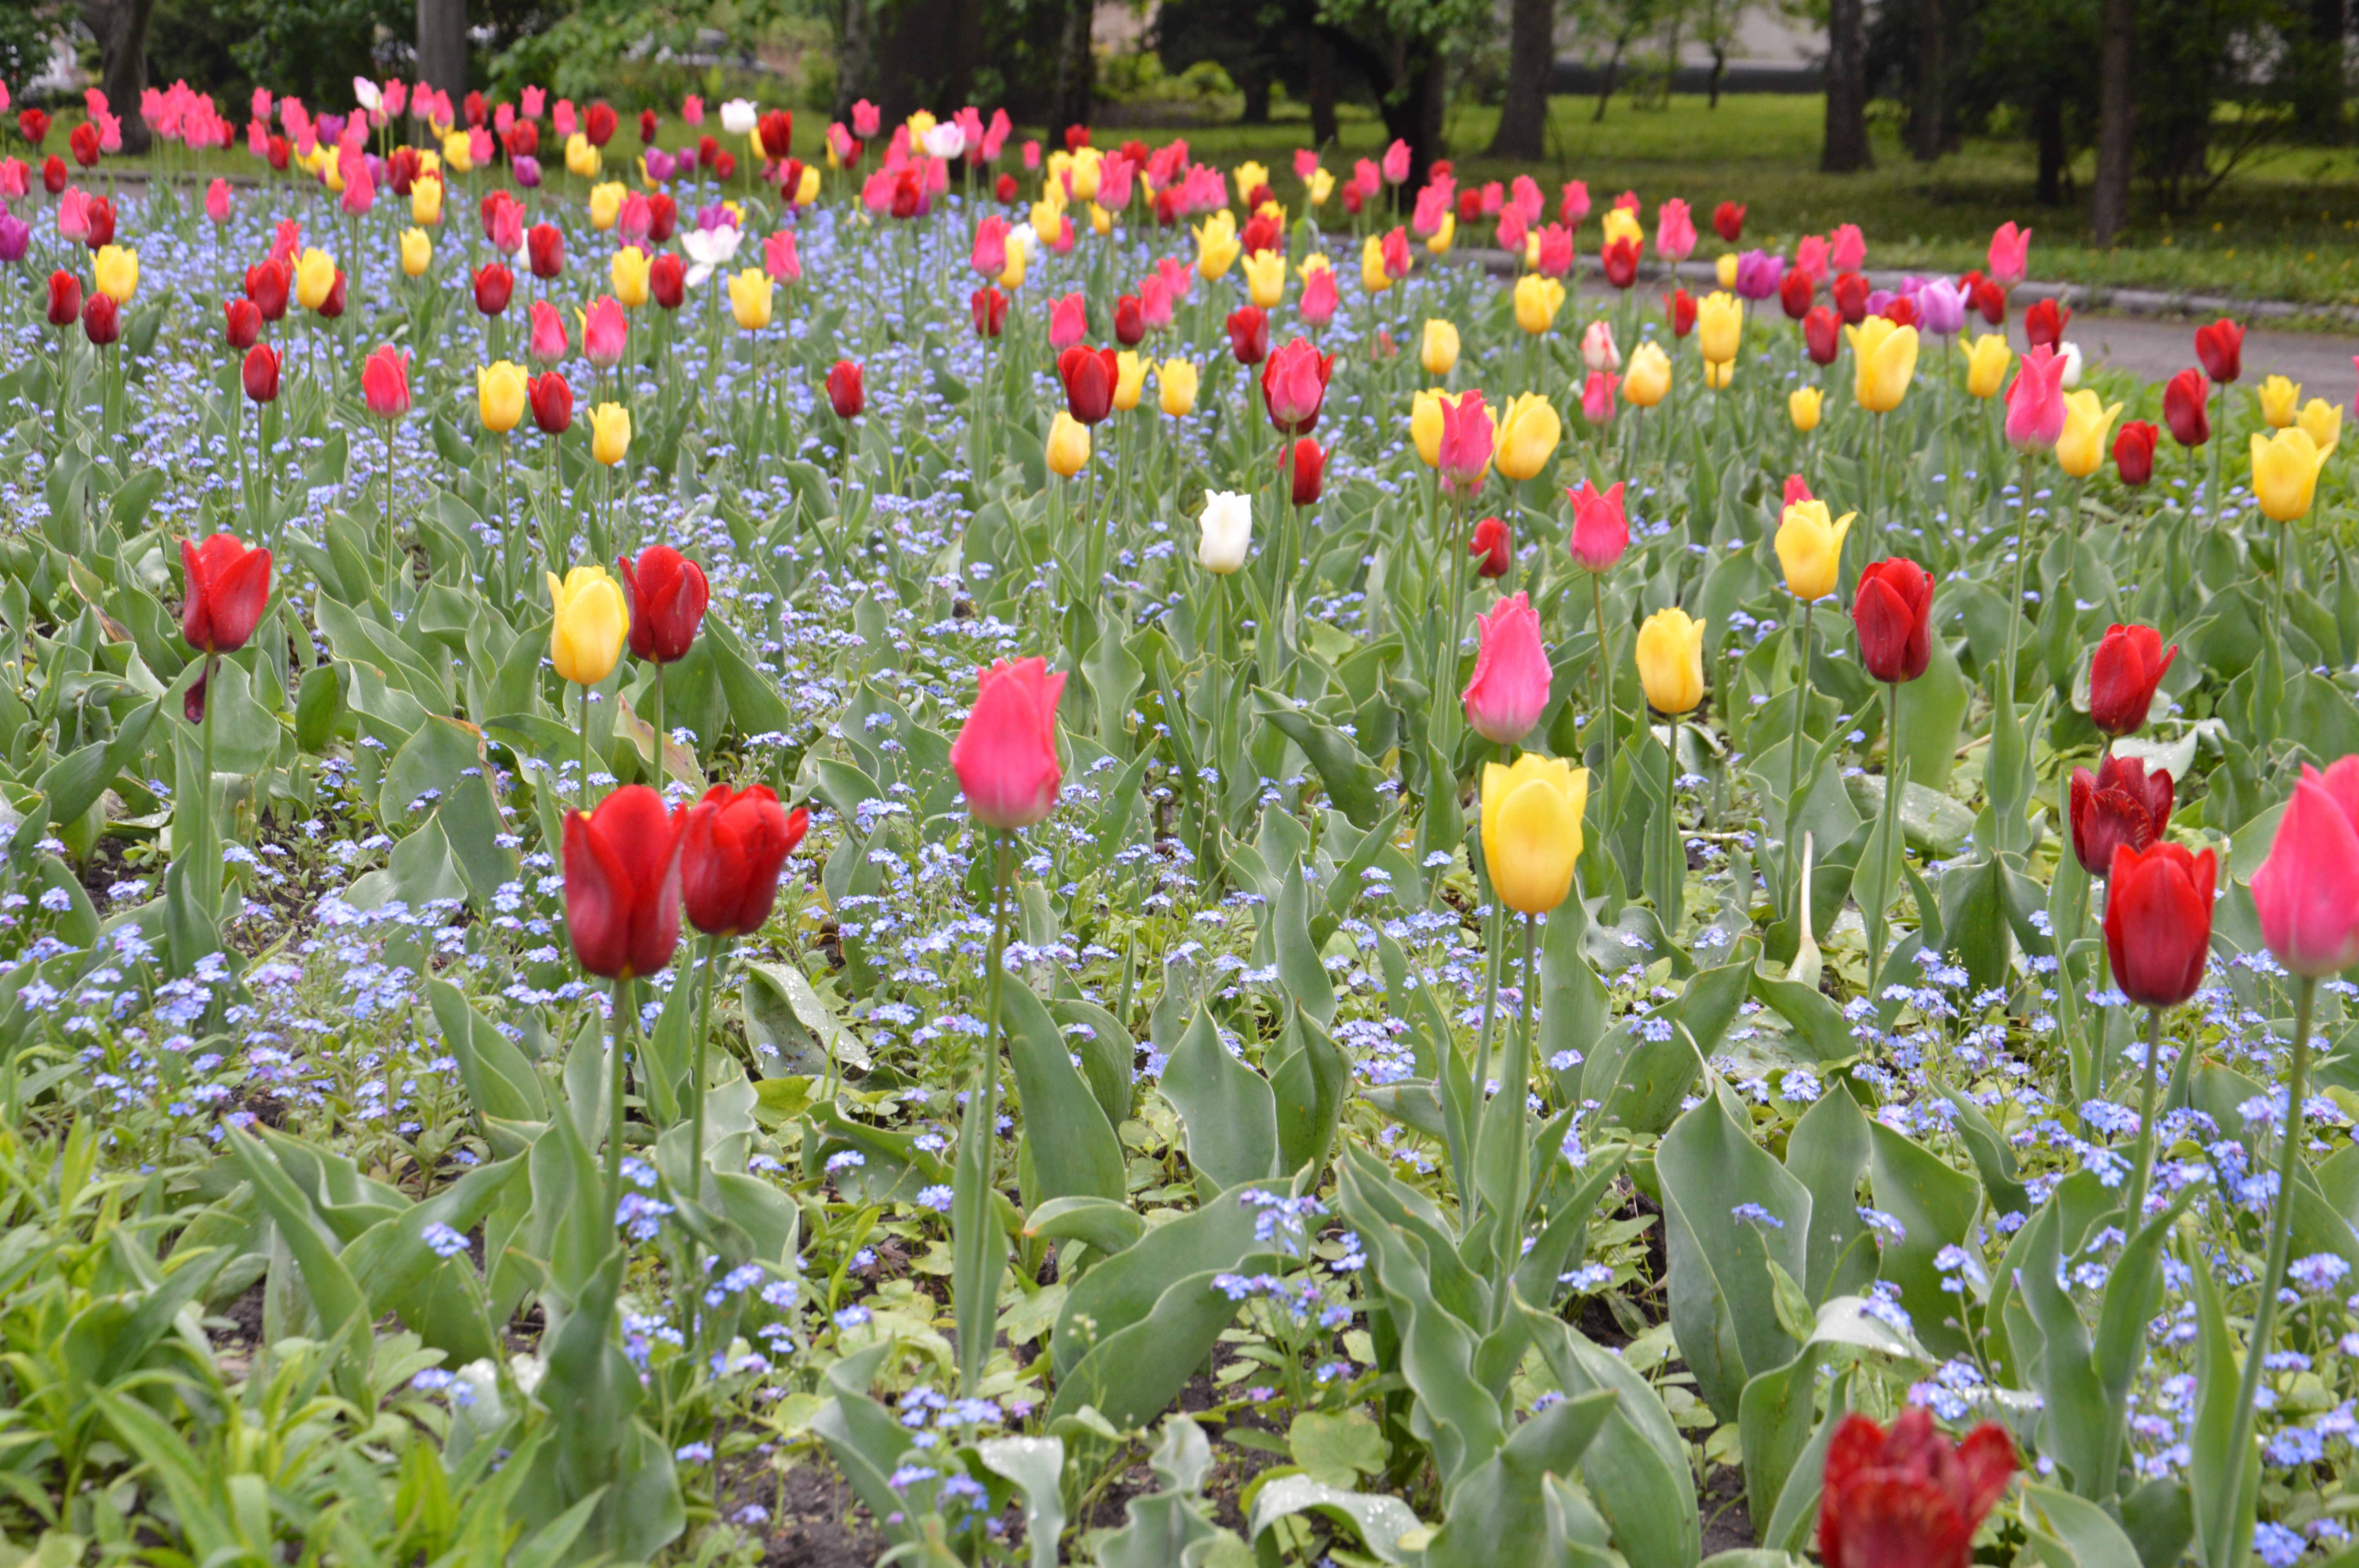
garden, flower, tulip, nature, green, blossom, summer, pink, field, bloom, spring, flora, plant, beautiful, multi colored, botany, vibrant color, beauty in nature, season, freshness, purple, park, floral, beauty, landscape, blooming, texture, tulips, yellow, colorful, ecoregion, petal, natural landscape, natural environment, grass, biome, flowering plant, shrub, herbaceous plant, groundcover, grassland, meadow, grass family, annual plant, terrestrial plant, plantation, wildflower, landscaping, magenta, plant stem, gardening, bud, agriculture, coquelicot, tree, prairie, lily family, perennial plant, poppy family, farm, poppy